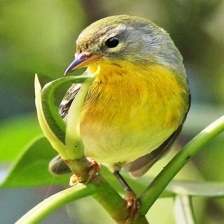
Species: NORTHERN PARULA
Scientific name: SETOPHAGA AMERICANA